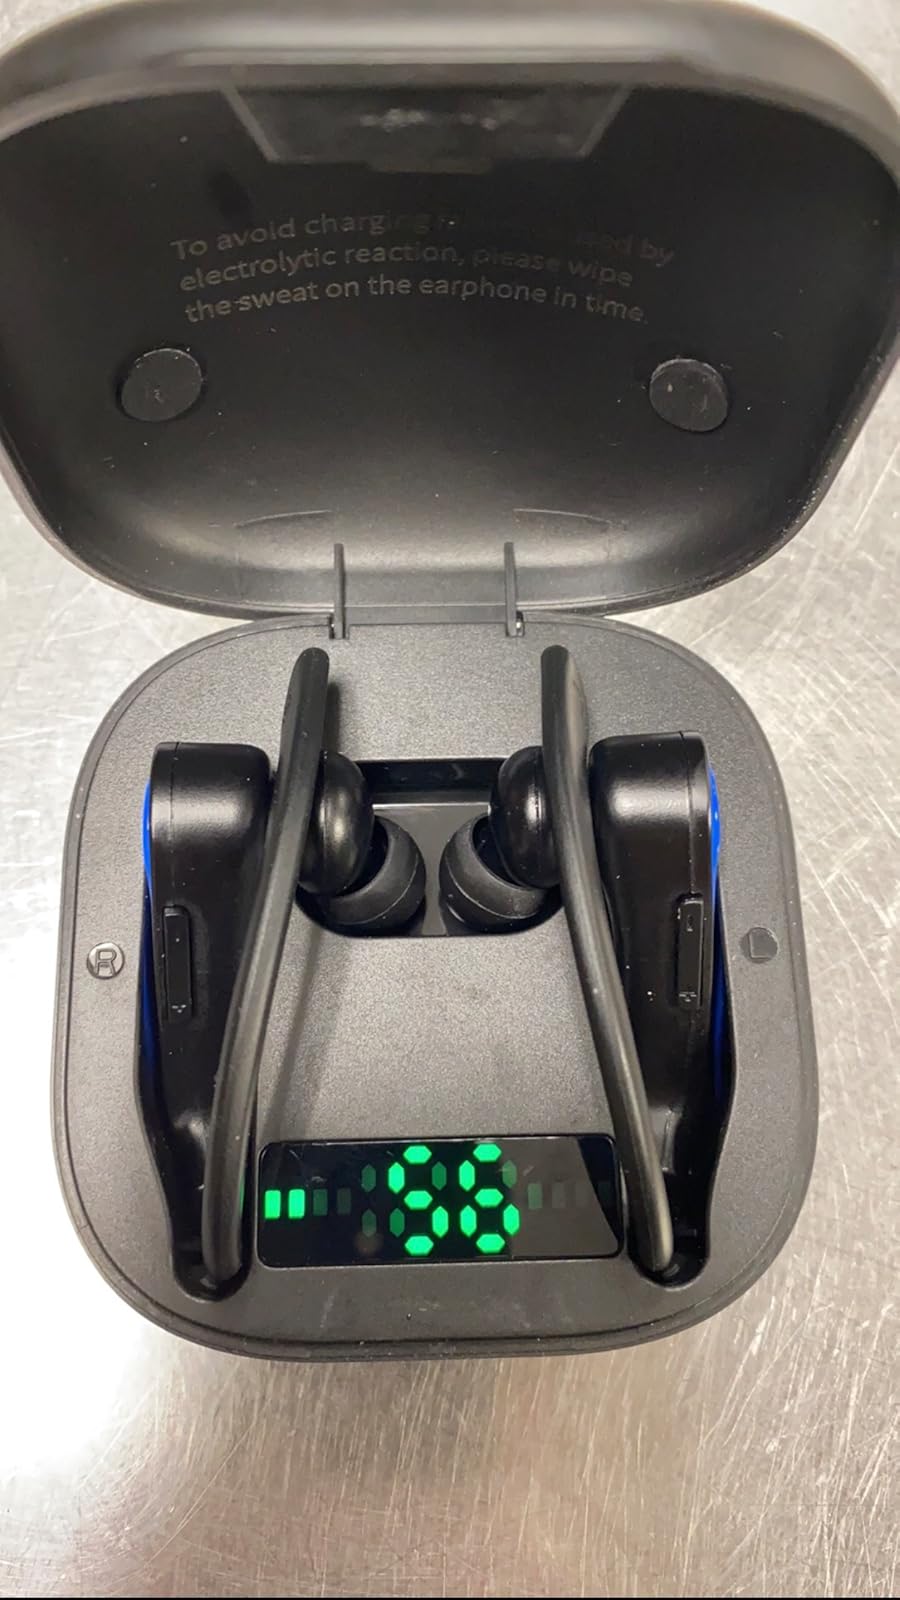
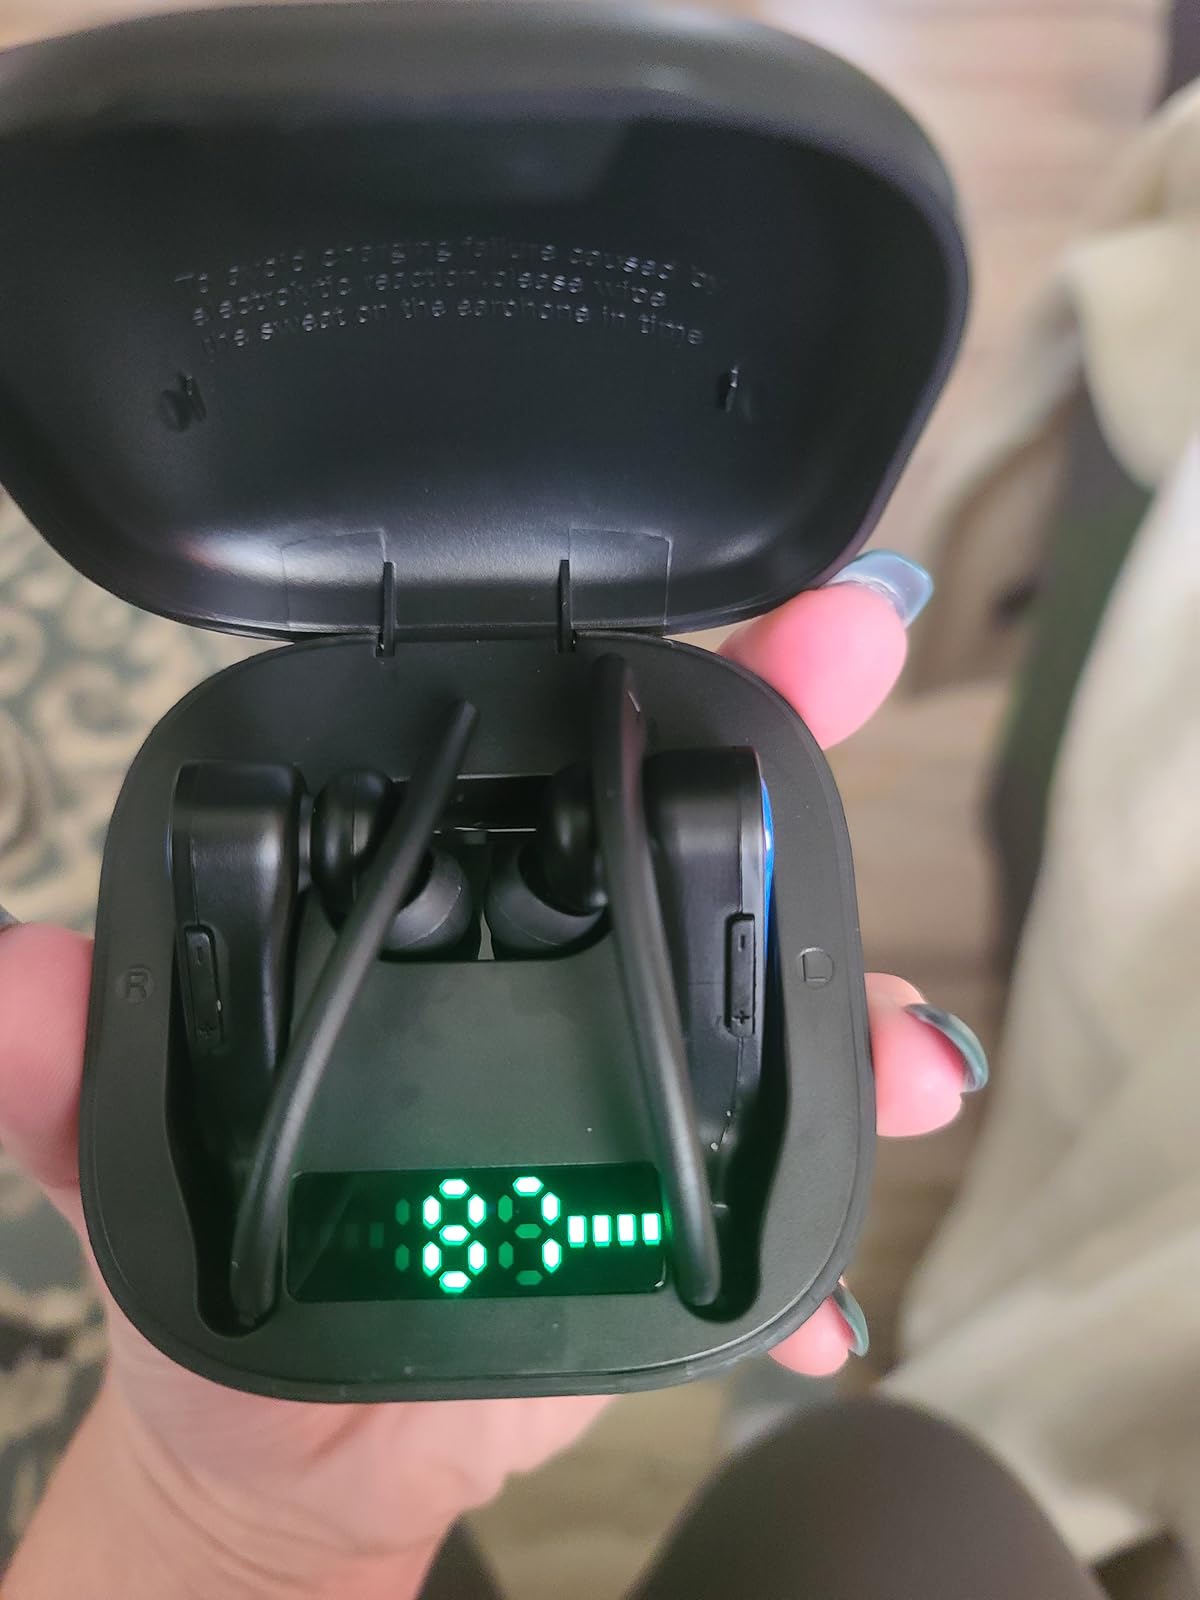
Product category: earbuds
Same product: yes